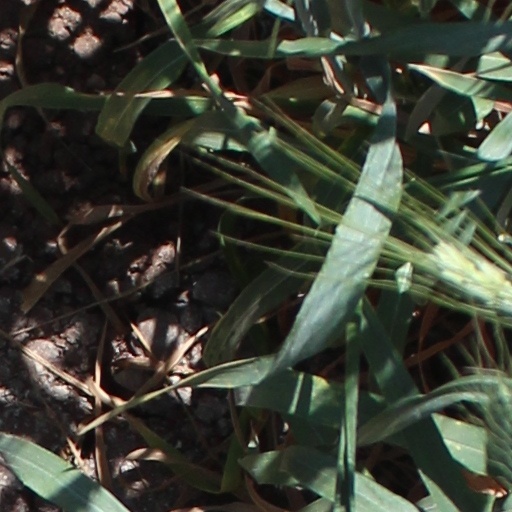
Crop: wheat